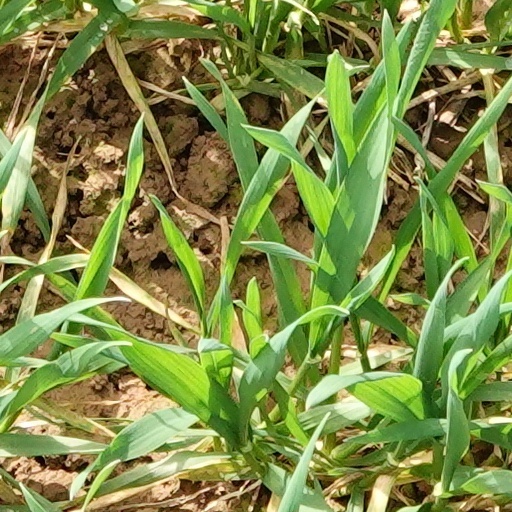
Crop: wheat